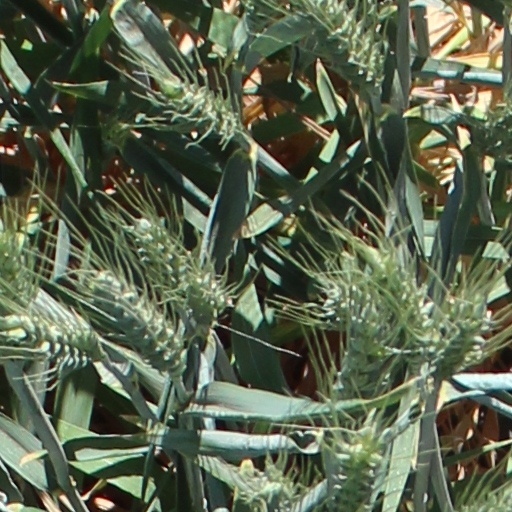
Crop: wheat